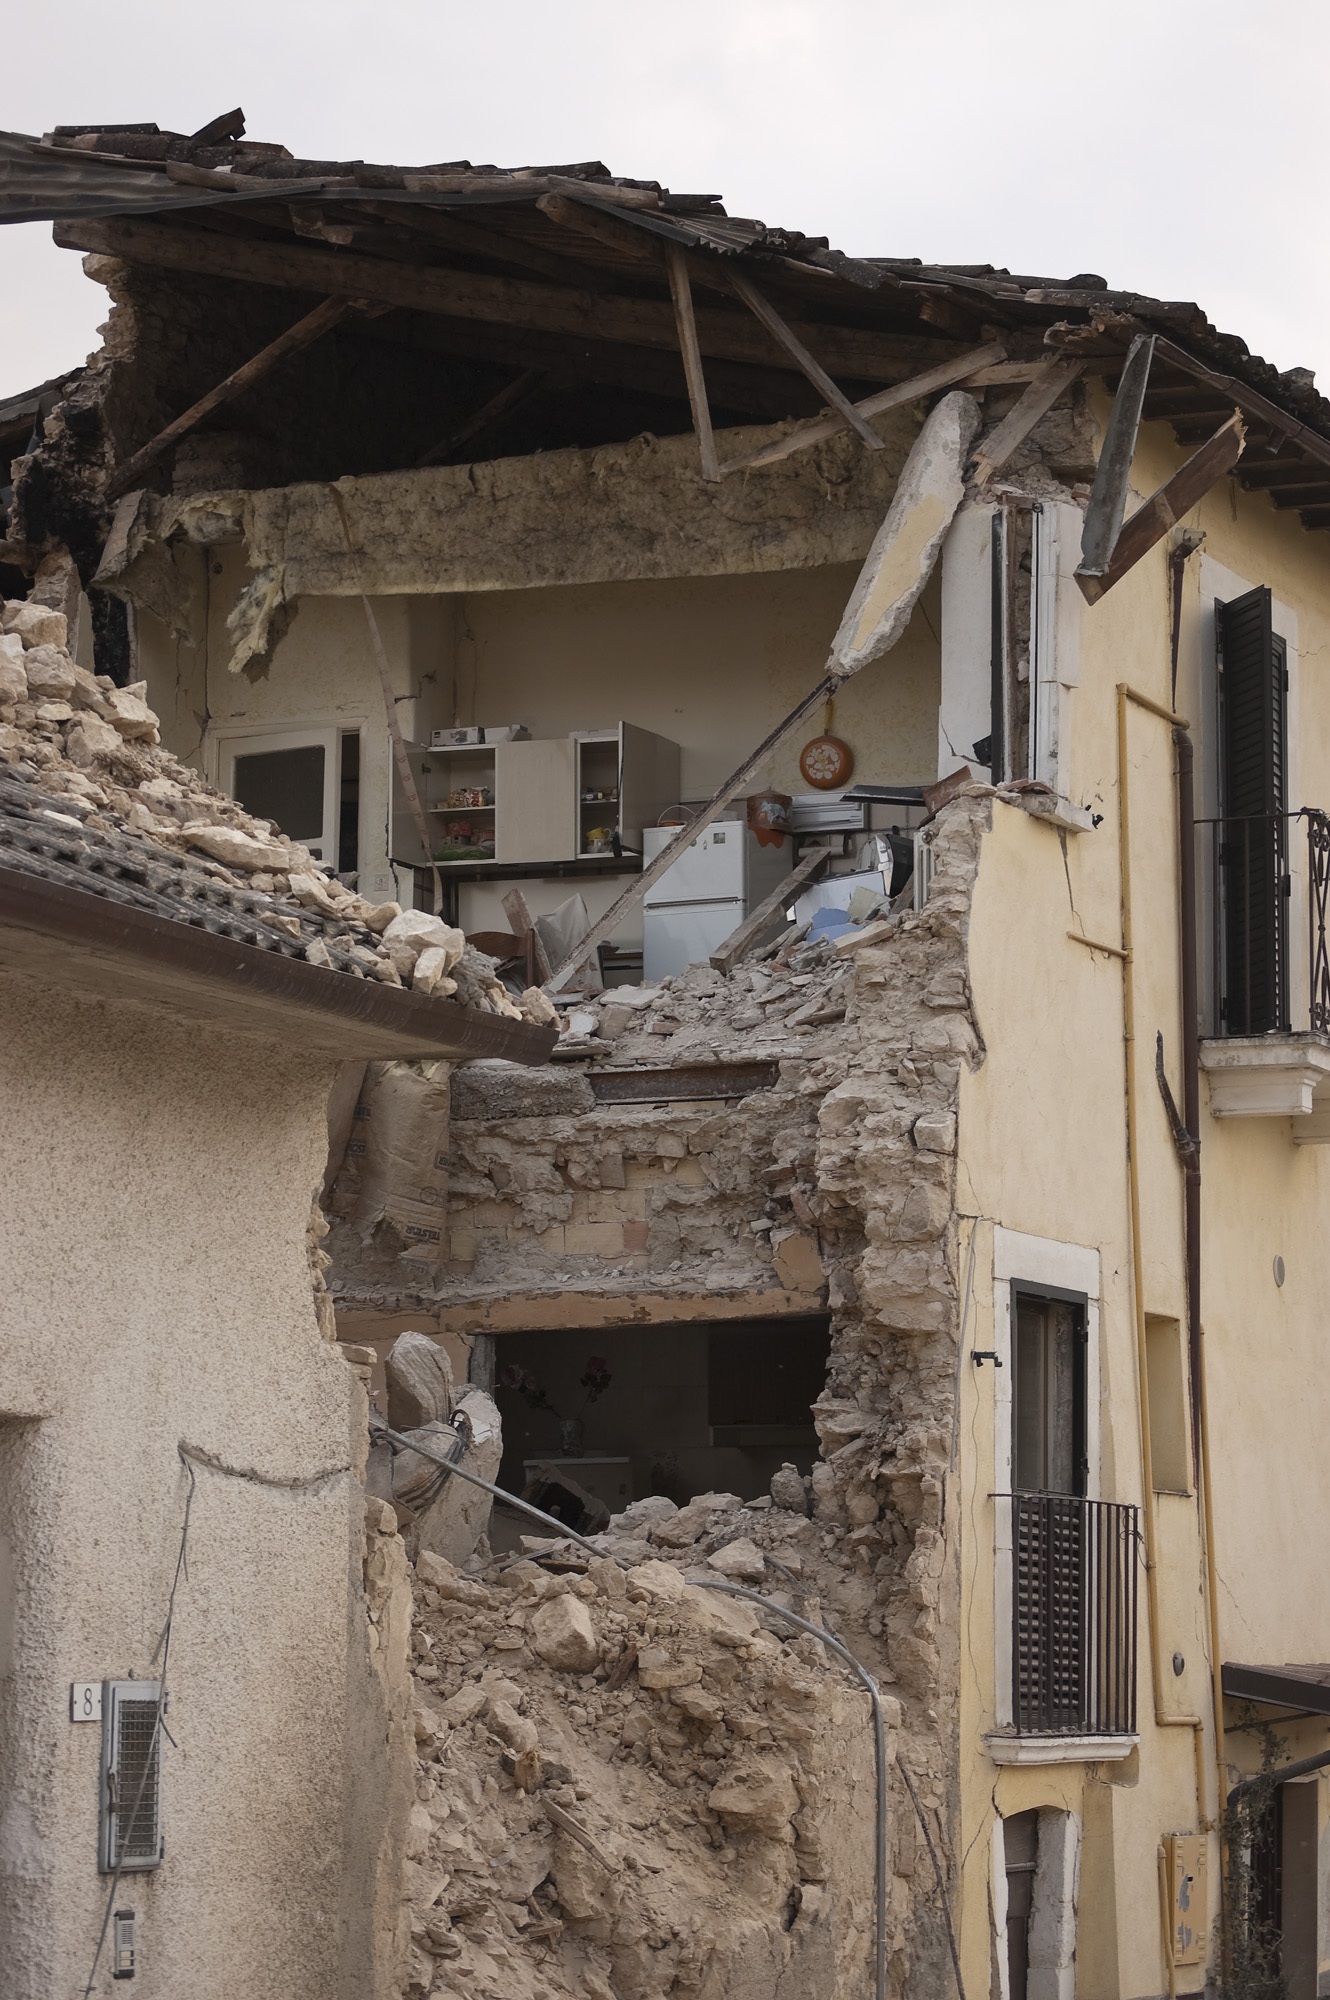
house, alley, village, rubble, ruins, disaster, demolition, roads, earthquake, collapse, historical centre, onna, glimpse, ancient history